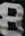
Number: 8